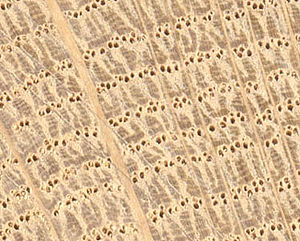
Tykkelsesvækst
Tværsnit af et stykke egetræ. Tykkelsesvæksten danner årringe, der tilsammen består af vårveddets store, åbne celler og høstveddets små, lukkede celler, der er dannet efter dem, dvs. udenpå.
Tykkelsesvækst er et udtryk, som bruges om den årlige forøgelse af diameteren på træagtige planters grene og stammer. Tykkelsesvæksten opstår, når der skabes nyt materiale i skuddenes dannelsesvæv. Indad, dvs. mod det bestående ved, dannes der nye vedceller m og udad mod barken dannes der nye nye sikar og barkceller.